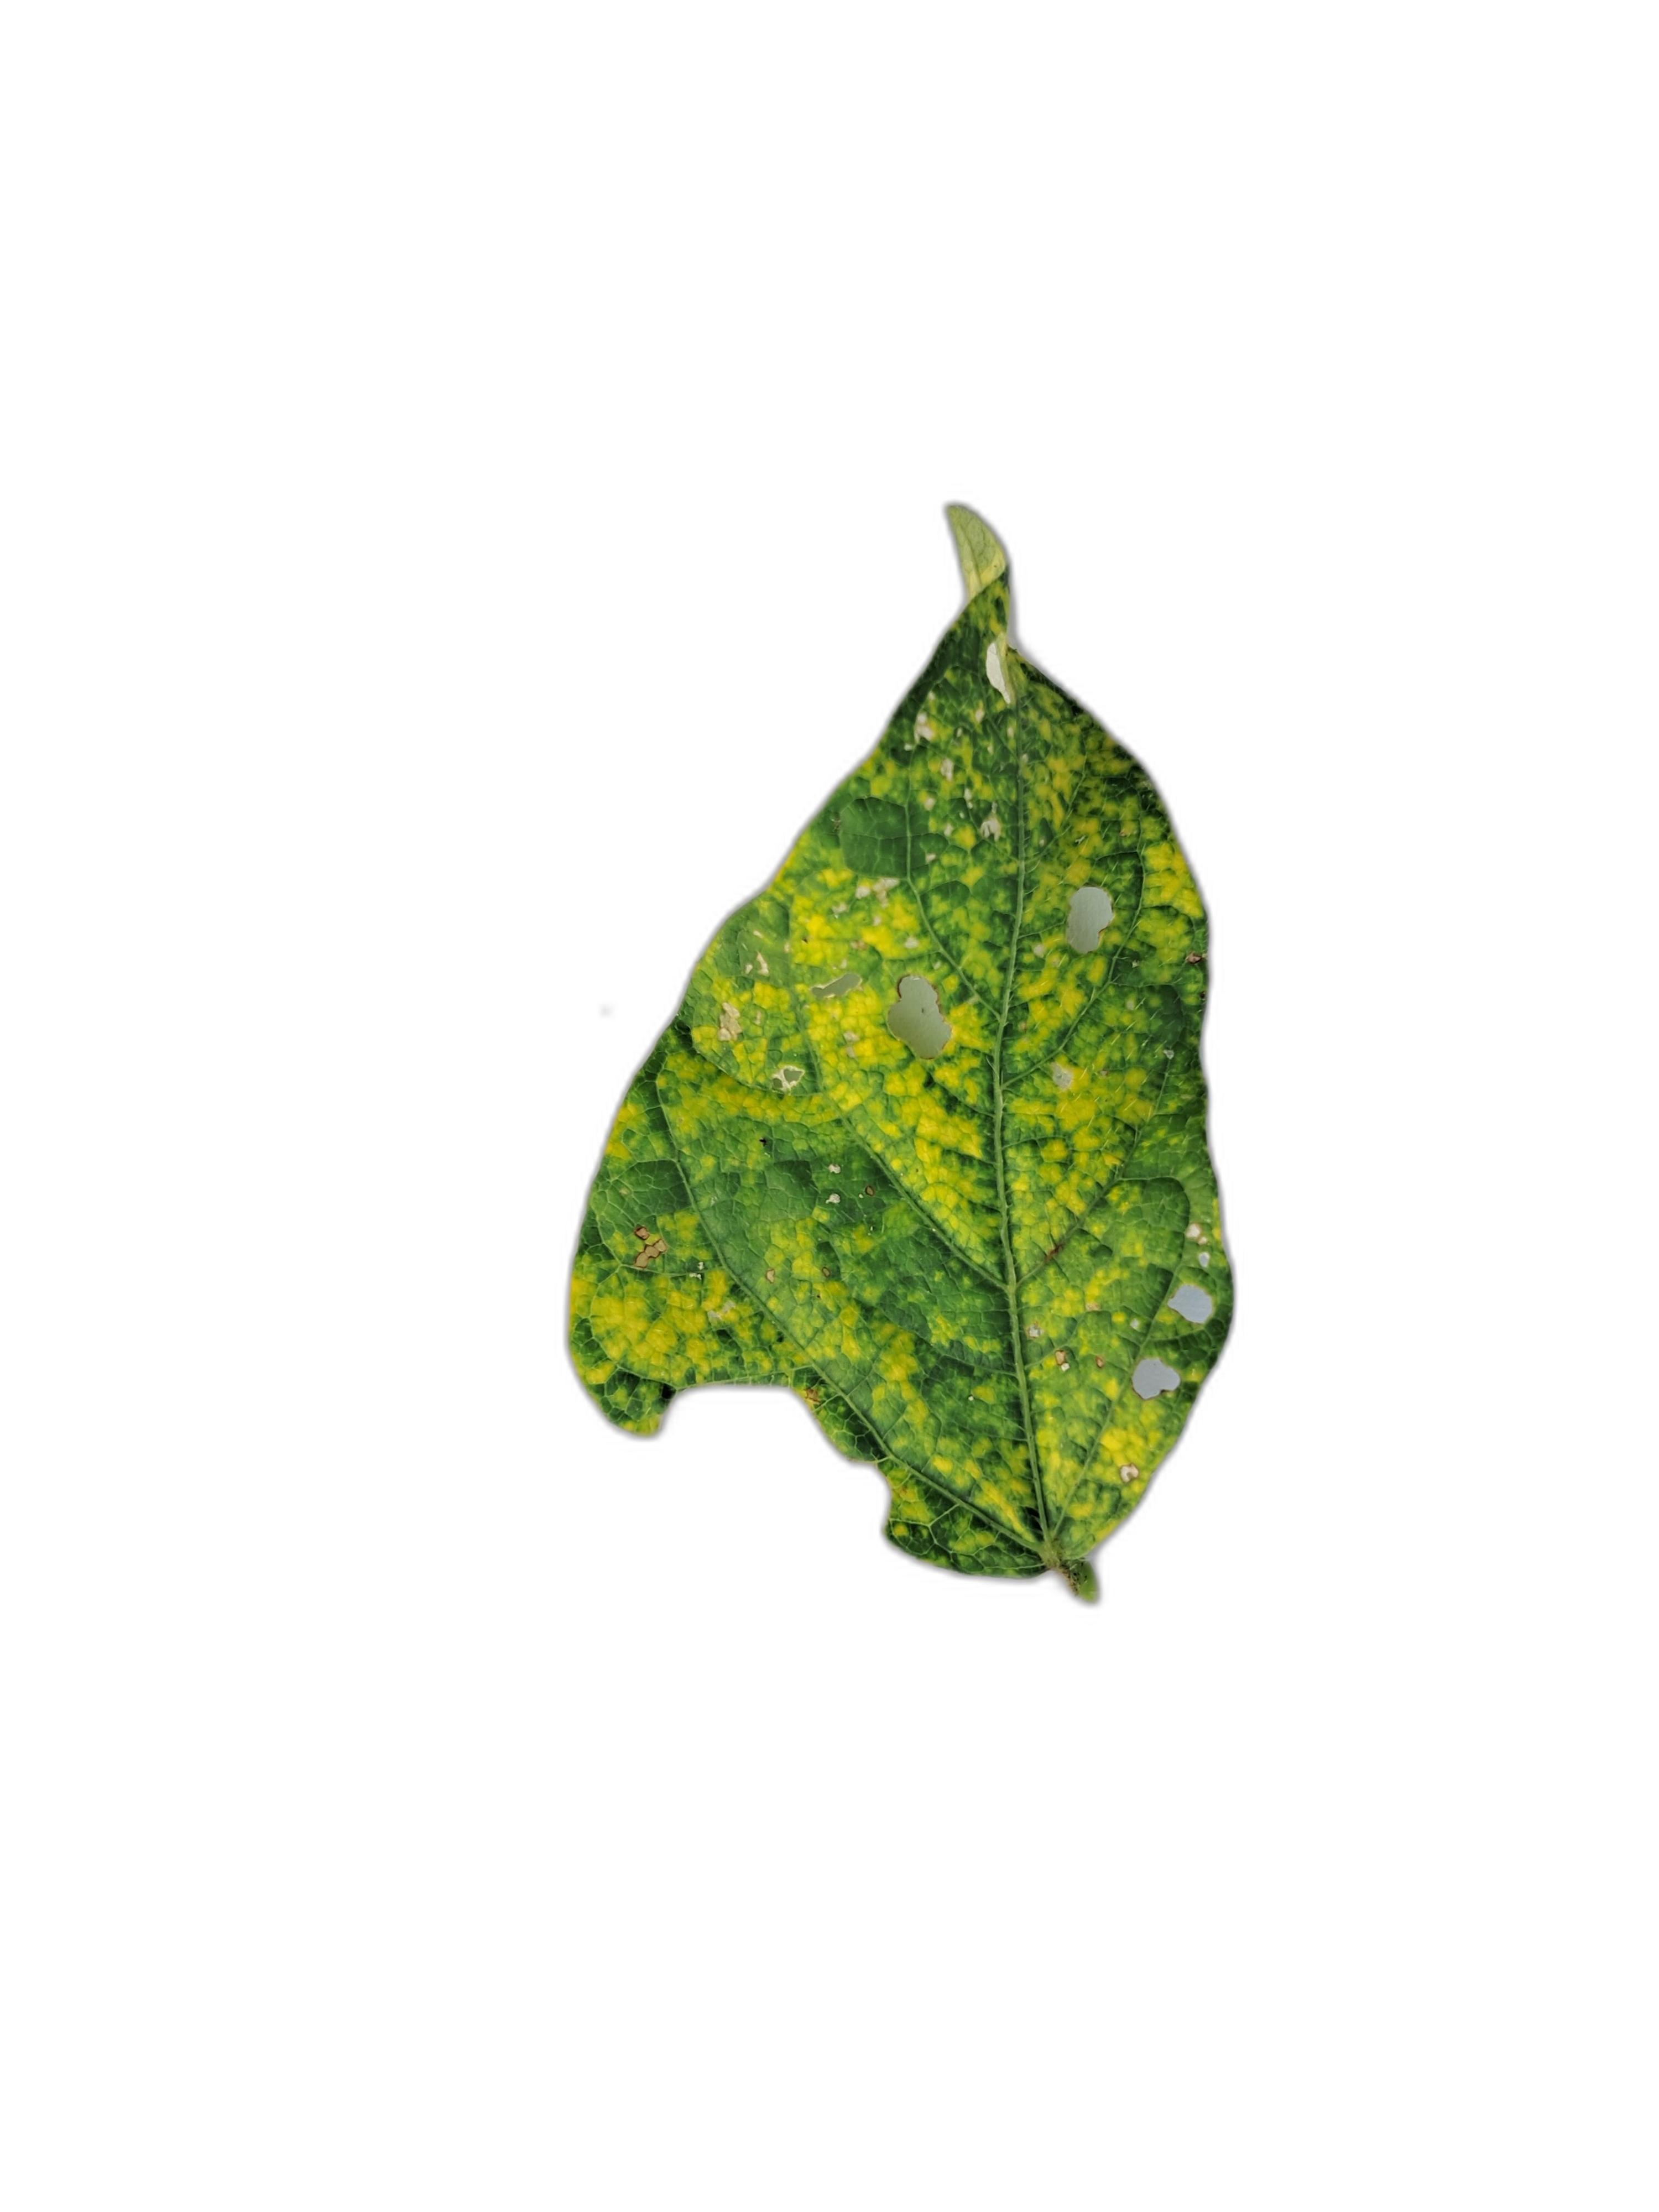
Label: Yellow Mosaic